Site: brandenburg
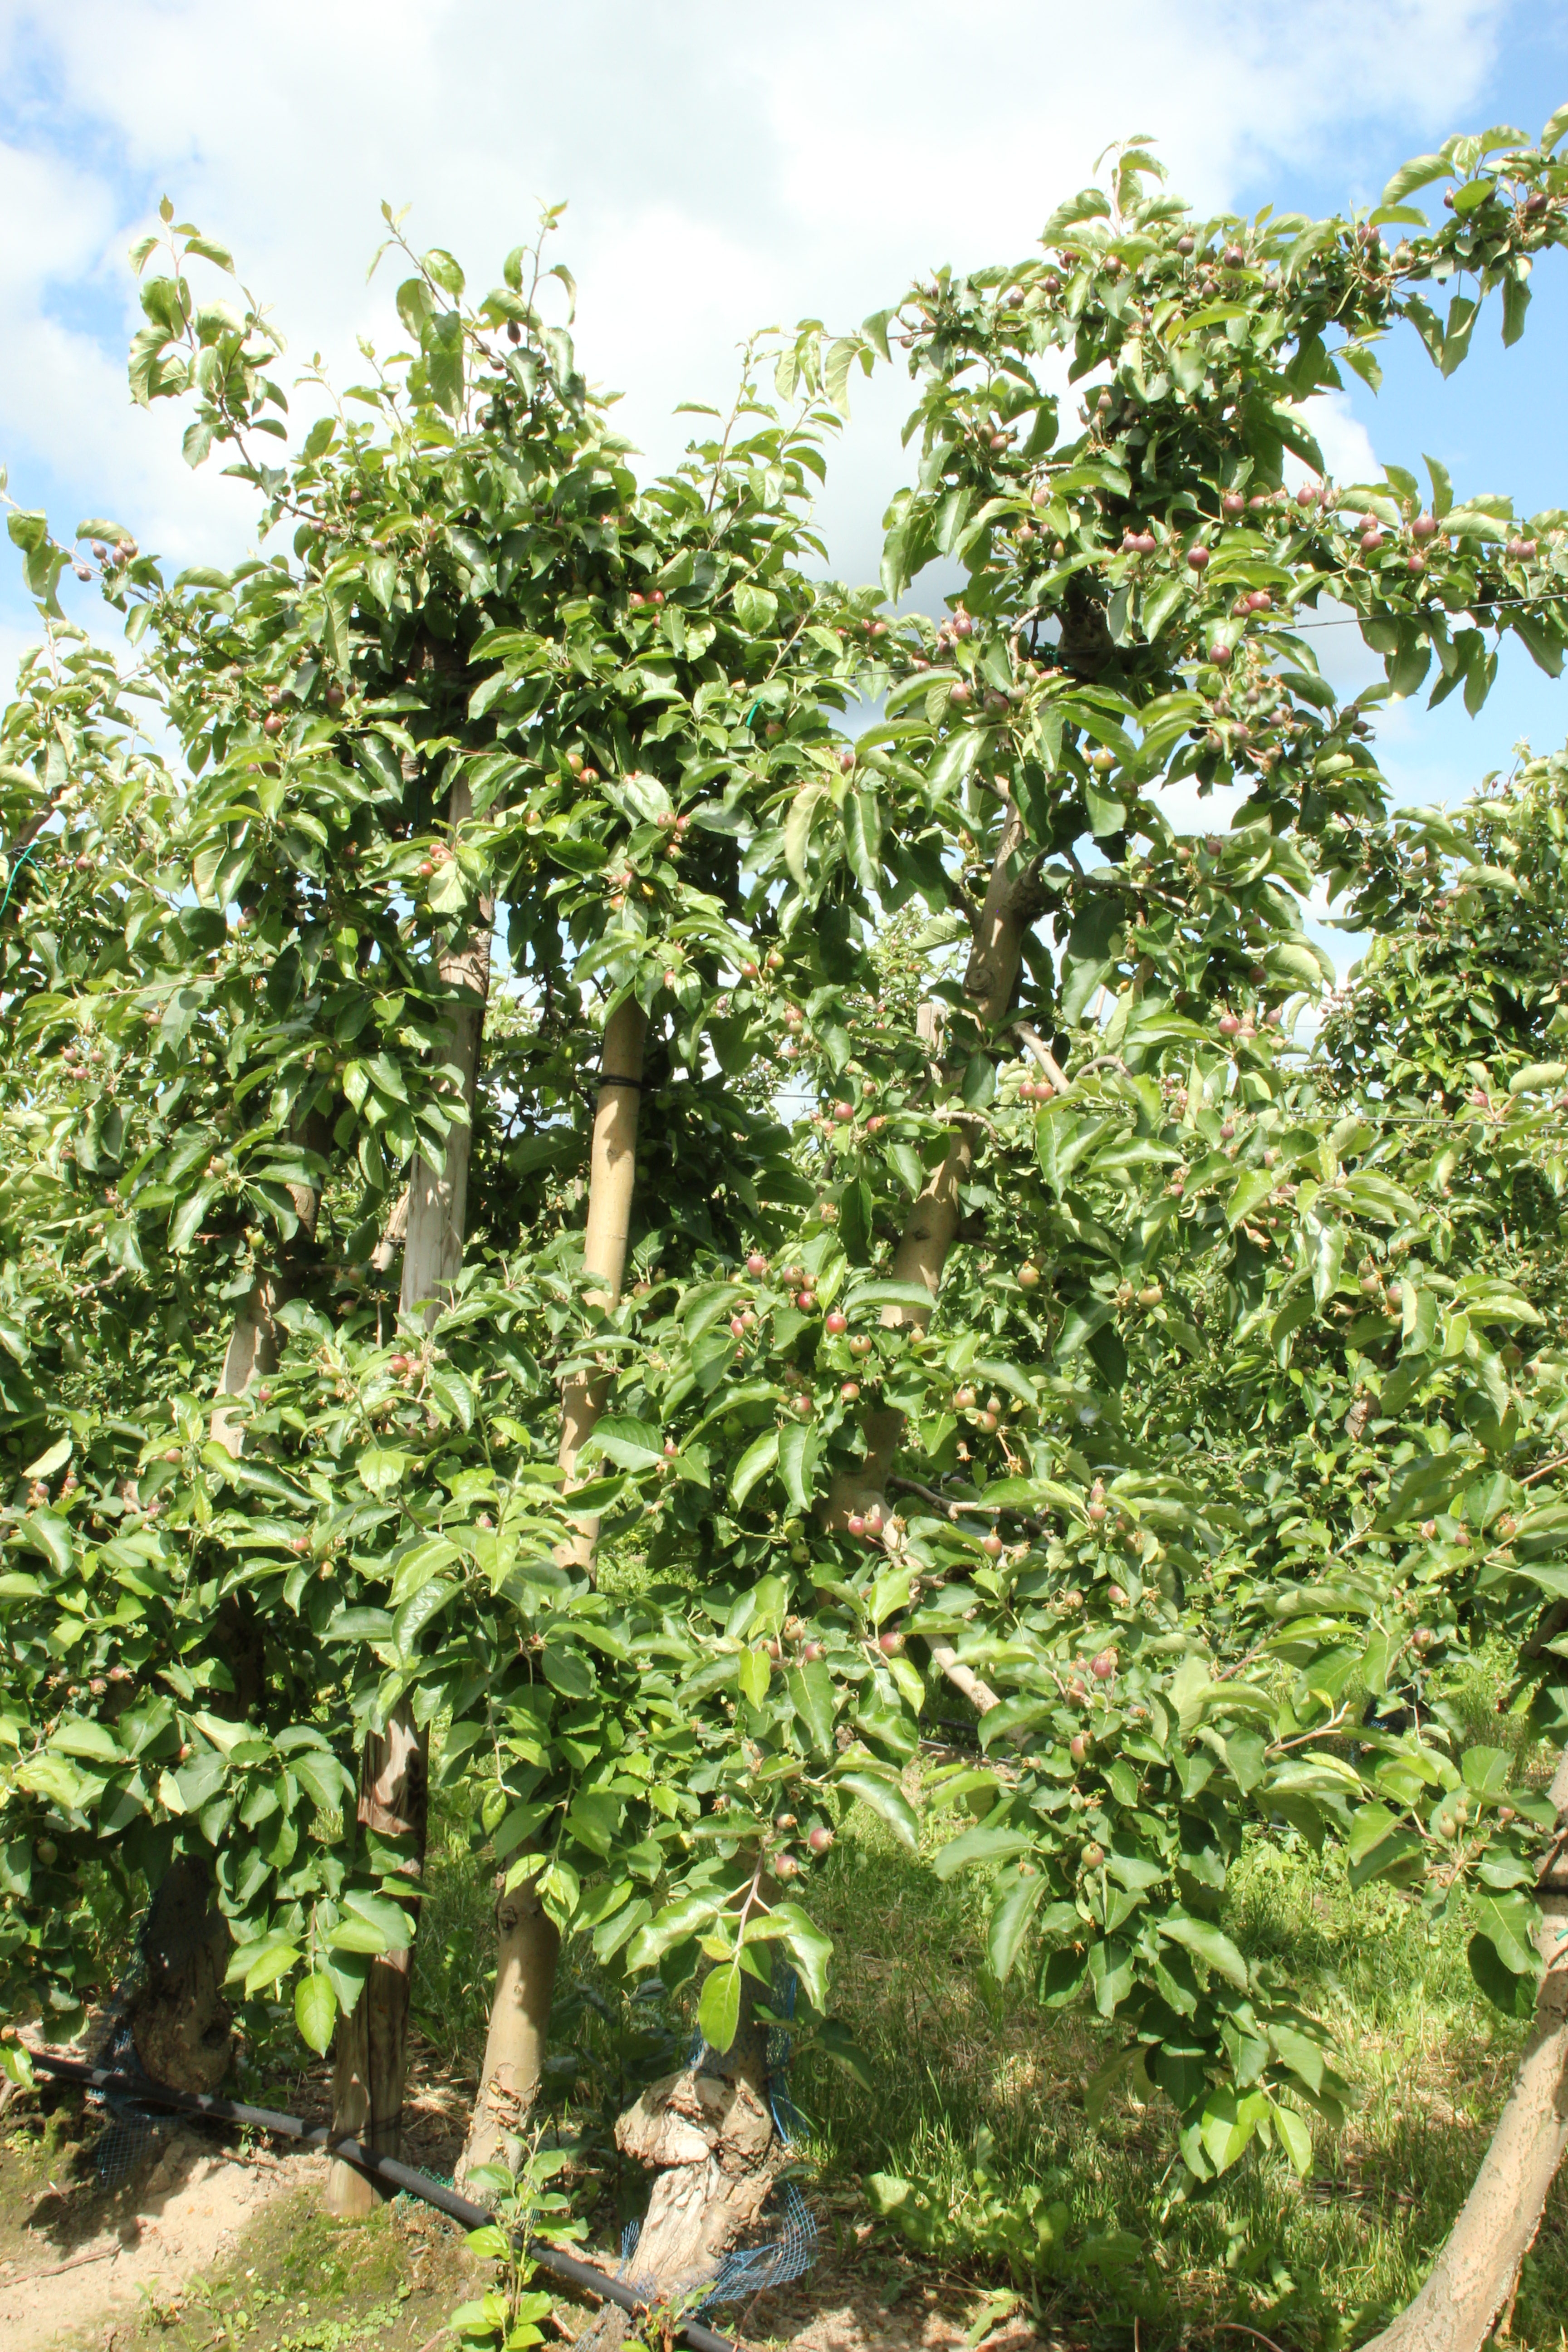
Growth stage (BBCH 72): Development of fruit